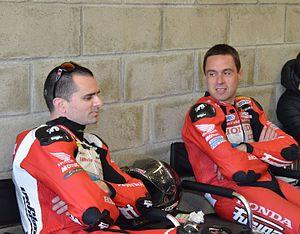
Julien DACOSTA à gauche 24 heures du Mans Moto 2016
Julien Da Costa, né le 3 septembre 1981 à Béziers, est un pilote de course de motos.